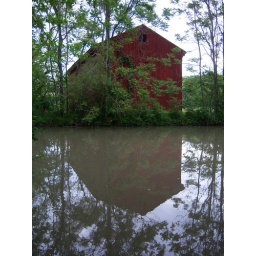
The water in the fore ground is the Illinois and Michigan Canal. This canal connected the Illinois River in Lasalle with Lake Michigan in Chicago.